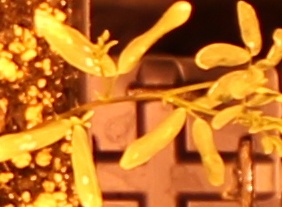
Label: Lentil